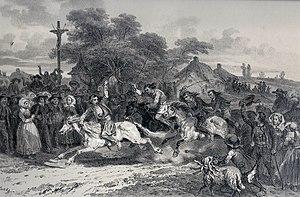
""Une course à Carhaix"" (dessin de François Hippolyte Lalaisse publié dans Félix Benoist, ""La Bretagne contemporaine"", tome ""Finistère"", 1867)."
Carhaix-Plouguer /kaʁɛ plugɛʁ/, communément appelée Carhaix, est une commune française du département du Finistère, en région Bretagne. Elle est le chef-lieu du Poher.